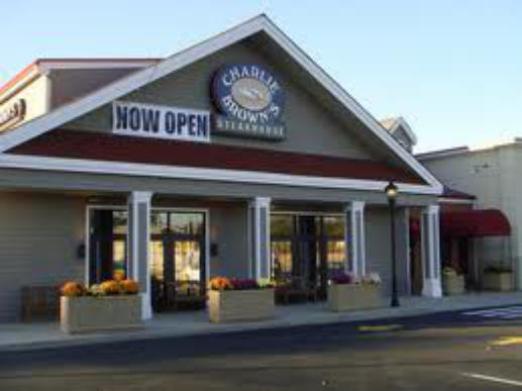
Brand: charlie brown's steakhouse
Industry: Food